Cerro de las Cabezas

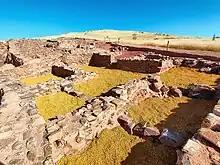
Cerro de las Cabezas site, where the yellow gravestone indicates a cereal area.

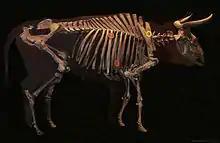
Skeleton of an aurochs

According to several studies carried out in this area, at the time when the people settled in Cerro de las Cabezas, the region had a climate similar to today's, with a Mediterranean climate with mild, rainy winters and hot, dry summers. However, during the Bronze Age, the period when the settlements on Cerro de las Cabezas were established, there was an intensification of aridity in the area due to climatic variability. The predominant vegetation at the time was holm oak and cork oak, suggesting the presence of forests and the exploitation of their resources, such as wood for the construction of dwellings and tools. In addition, evidence has also been found of the presence of olive trees and vineyards, as well as crops such as barley and wheat in the area, suggesting a more developed agriculture, due to the transformation of foodstuffs to obtain wine or oil. Remains of wild vegetation have also been found, such as asparagus and fig trees. Some of the uses given to this type of vegetation are believed to be medicinal. At the site we can see a series of plots with yellow gravel indicating where there was wheat or cereal production. As for the fauna, remains of domestic animals have been found, such as cows, pigs and sheep, as well as wild animals, such as deer, wild boar, aurochs (ancestors of the bull), horses and rabbits, which were hunted and eaten. This indicates that the economy of the Cerro de las Cabezas populations was mixed, combining livestock farming with hunting and gathering. In terms of the exploitation of natural resources, evidence has been found of the exploitation of minerals such as copper and iron, suggesting the existence of an economy based on metallurgy. In addition, there is also evidence of the production of pottery in large ovens such as those found at the site and the production of textiles.